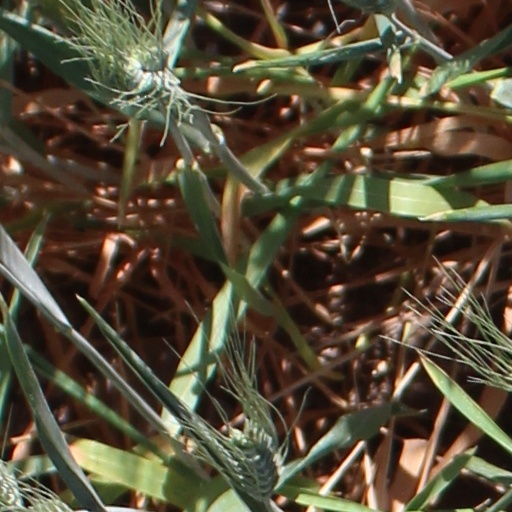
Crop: wheat